Environment Protection Authority (Victoria)

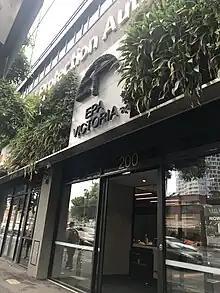
EPA Victoria's building entrance and green facade

EPA maintains seven distinct regional offices designed so that the authority can respond effectively to local issues and events. As of December 2019 these regions are: